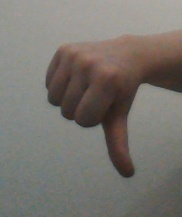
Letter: waw